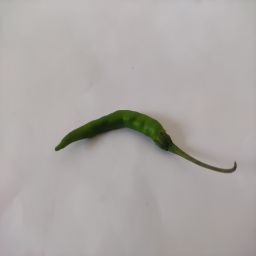
Crop: Chile Pepper
Quality: Unripe